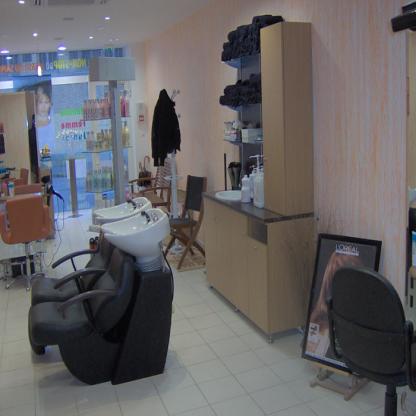
Scene: Indoor